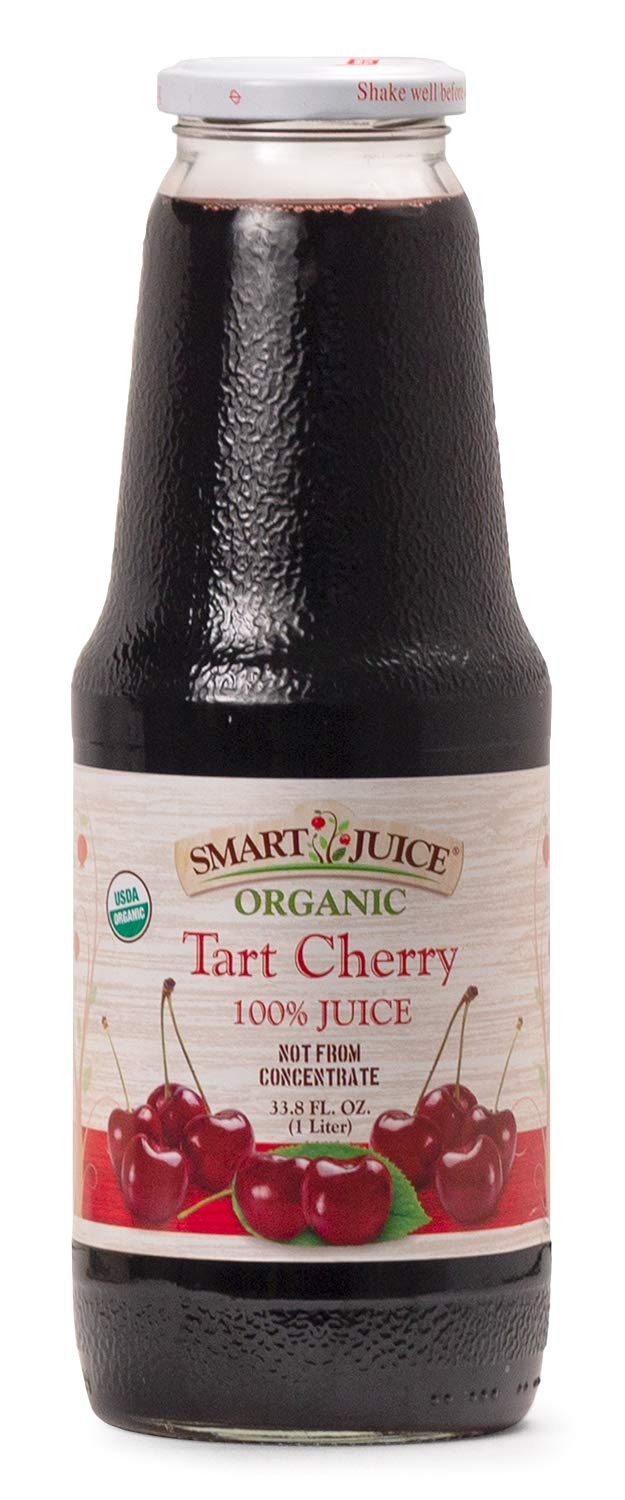
Item Name: Smart Juice, Organic Tart Cherry Juice, 33.8 Fl Oz Jar
Bullet Point 1: Free Of Fillers and Chemicals
Bullet Point 2: All natural, gluten free, no trans fats
Bullet Point 3: Tart Cherry is prepared from organically grown tart cherries
Value: 33.8
Unit: Fl Oz

Price: 6.68